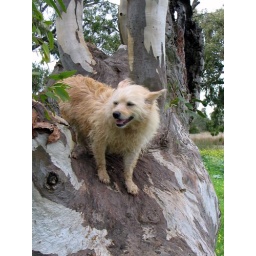
Wind in my face...Who needs the car window